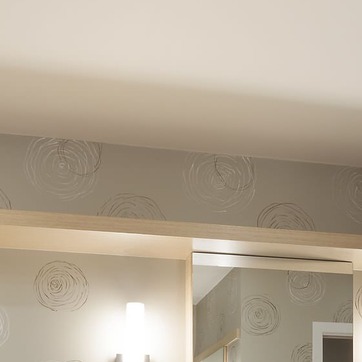
Material: wallpaper